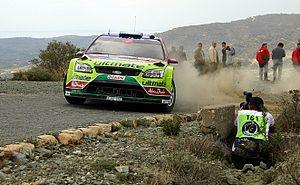
Sheikh Khalid bin Faisal bin Sultan Al Qassimi, né le 18 février 1972 à Abu Dhabi, est un pilote de rallyes des Émirats arabes unis.
Le photojournalisme est une forme de journalisme combinant un texte journalistique et une série de photos de reportage légendées.